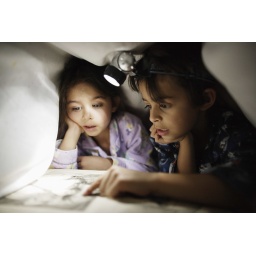
Boy and girl reading in bed at night by headlamp under the blankets.